Govert Bidloo

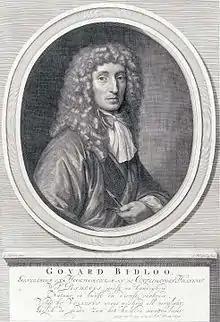
Portrait with scalpel as the new Vesalius, by Gerard de Lairesse, engraved by Abraham Blooteling, the frontispiece to his anatomical atlas.

Govert Bidloo or Govard Bidloo (12 March 1649 – 30 March 1713) was a Dutch Golden Age physician, anatomist, poet and playwright. He was the personal physician of William III of Orange-Nassau, Dutch stadholder and King of England, Scotland and Ireland.